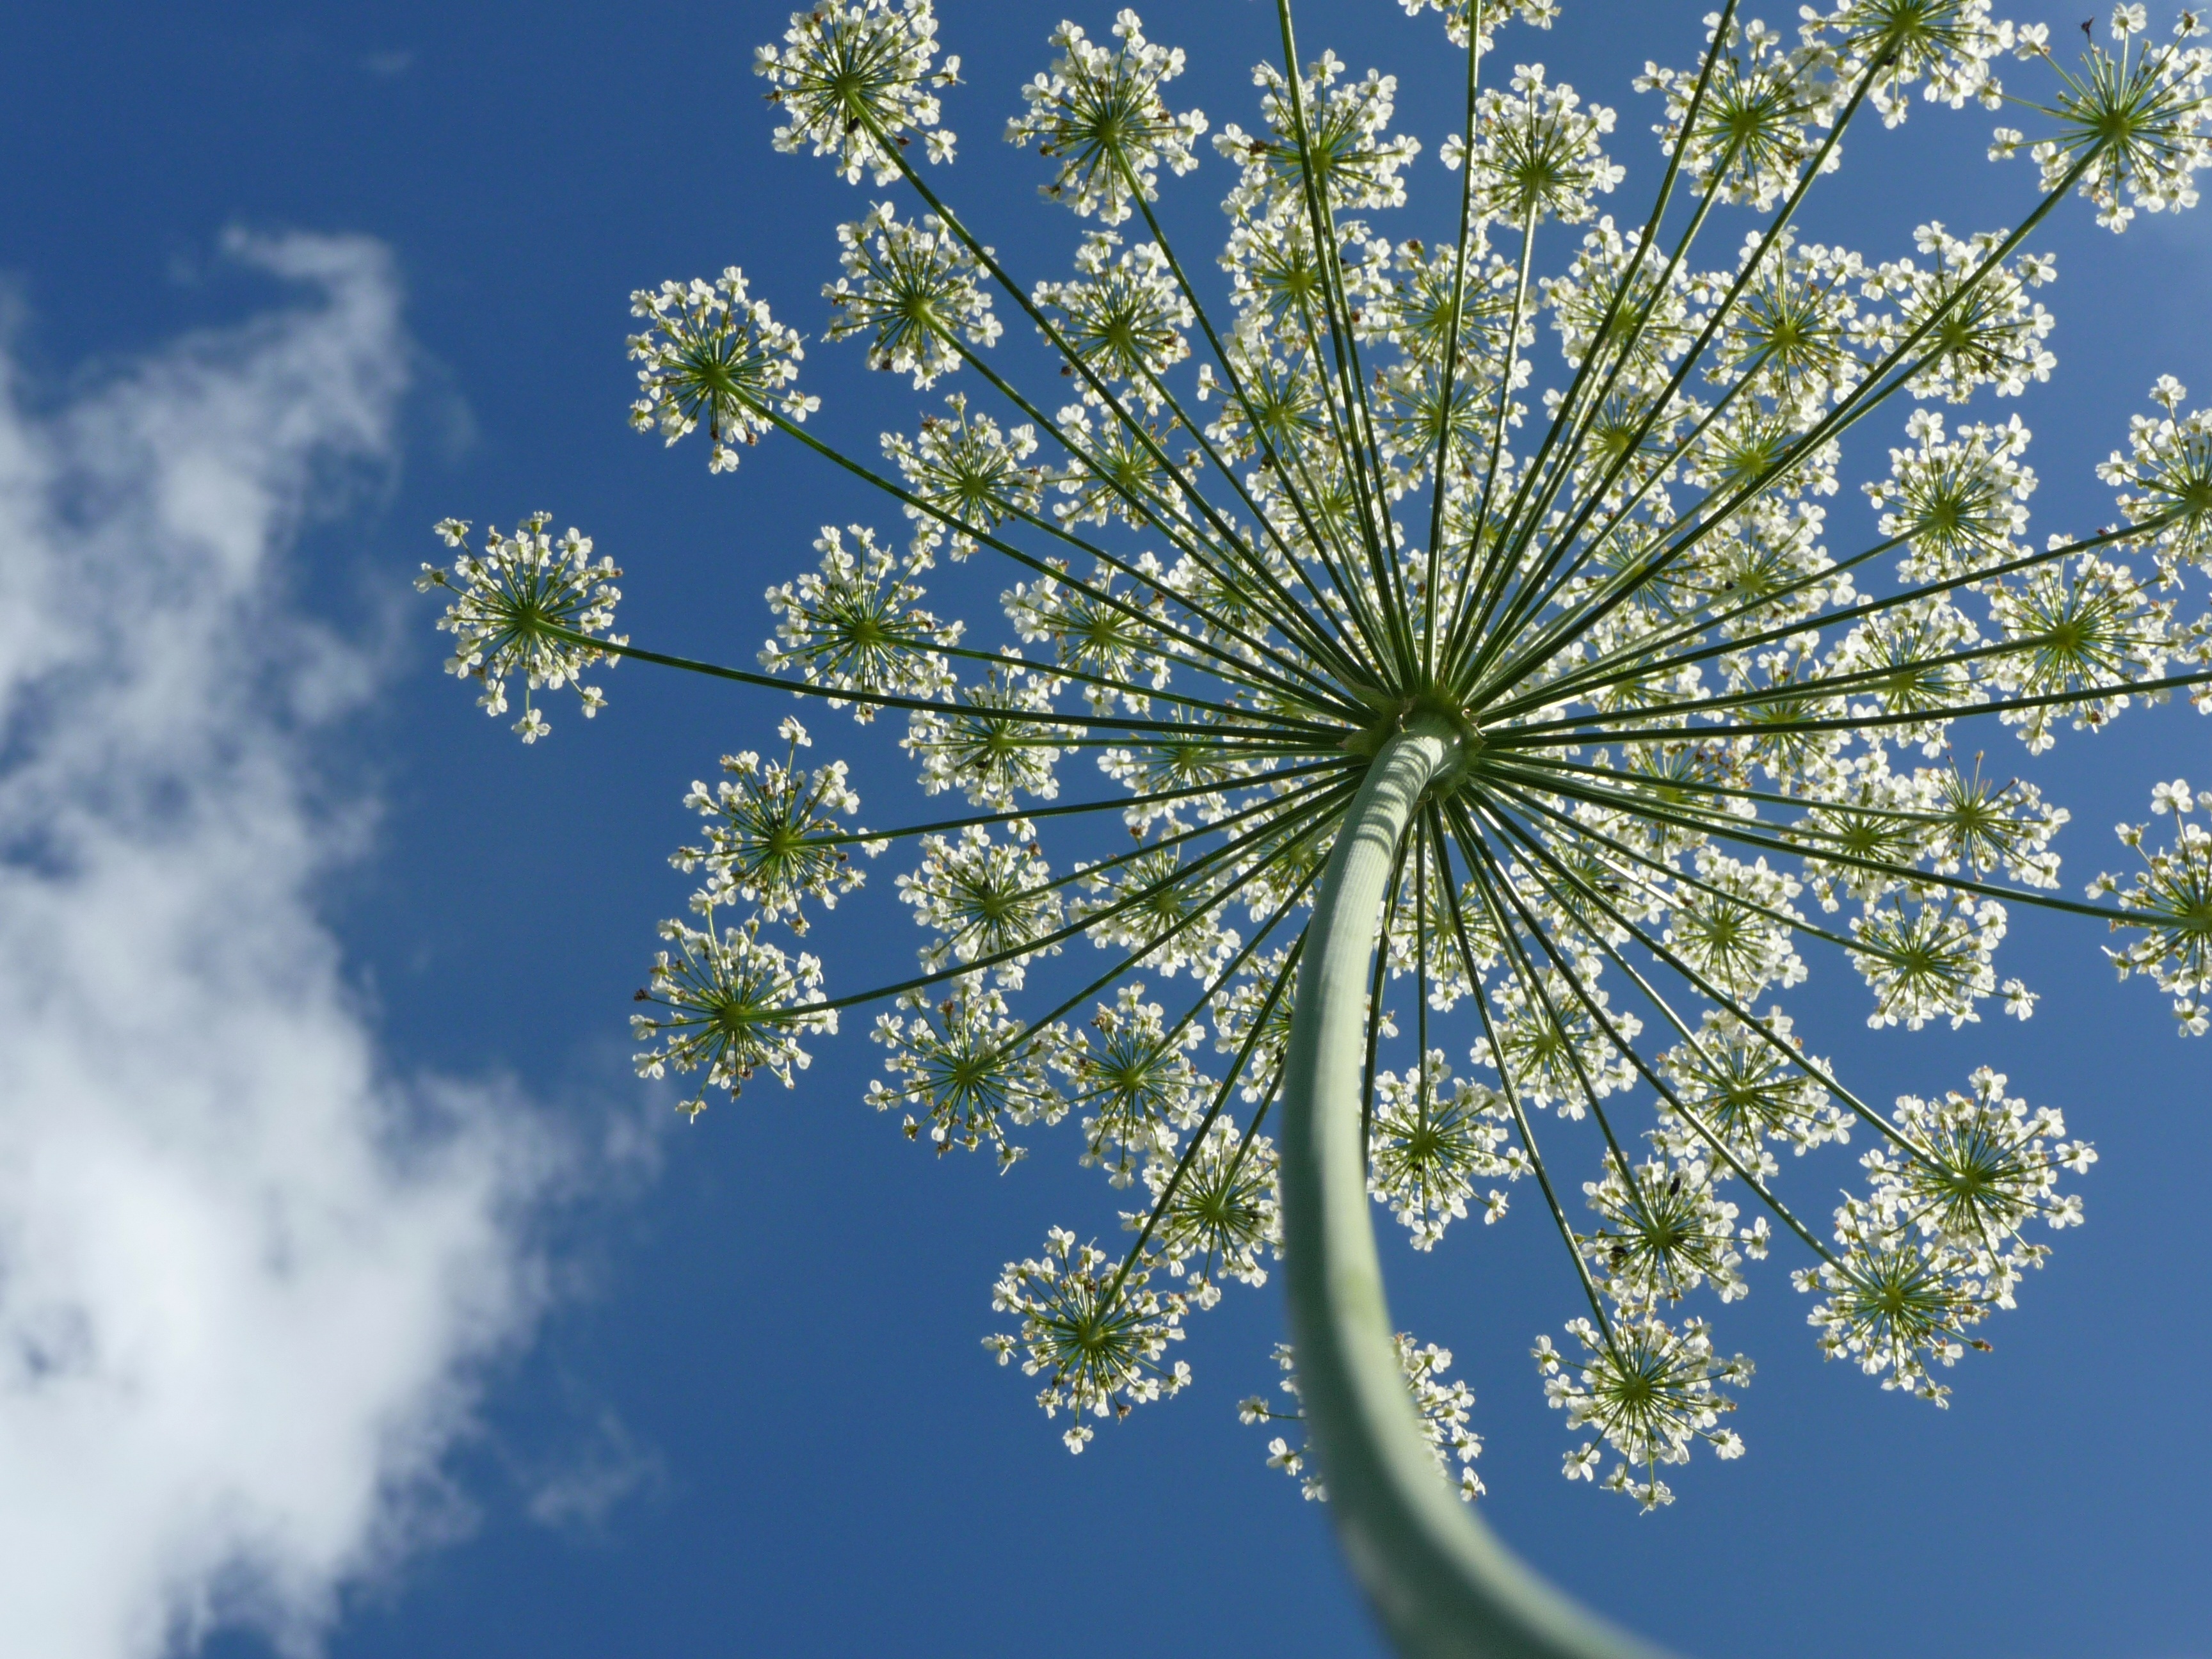
tree, nature, branch, blossom, plant, sky, flower, bloom, summer, produce, botany, blue, close, flora, flowering plant, summer flower, woody plant, land plant